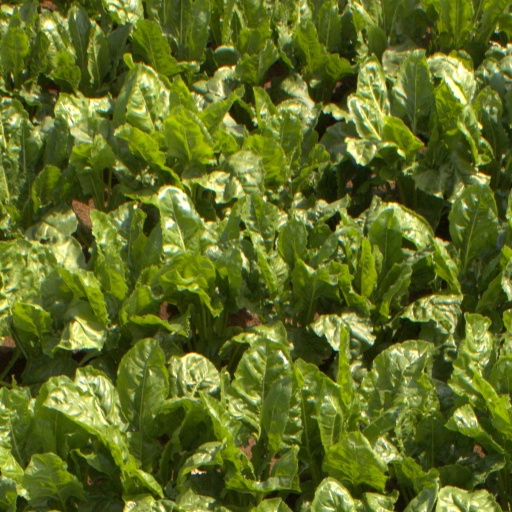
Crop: sugar beet